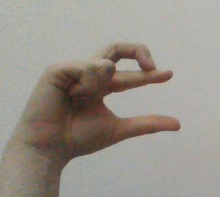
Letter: thal